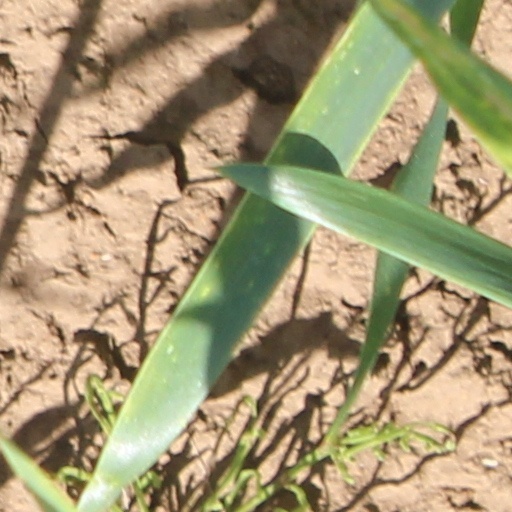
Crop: wheat